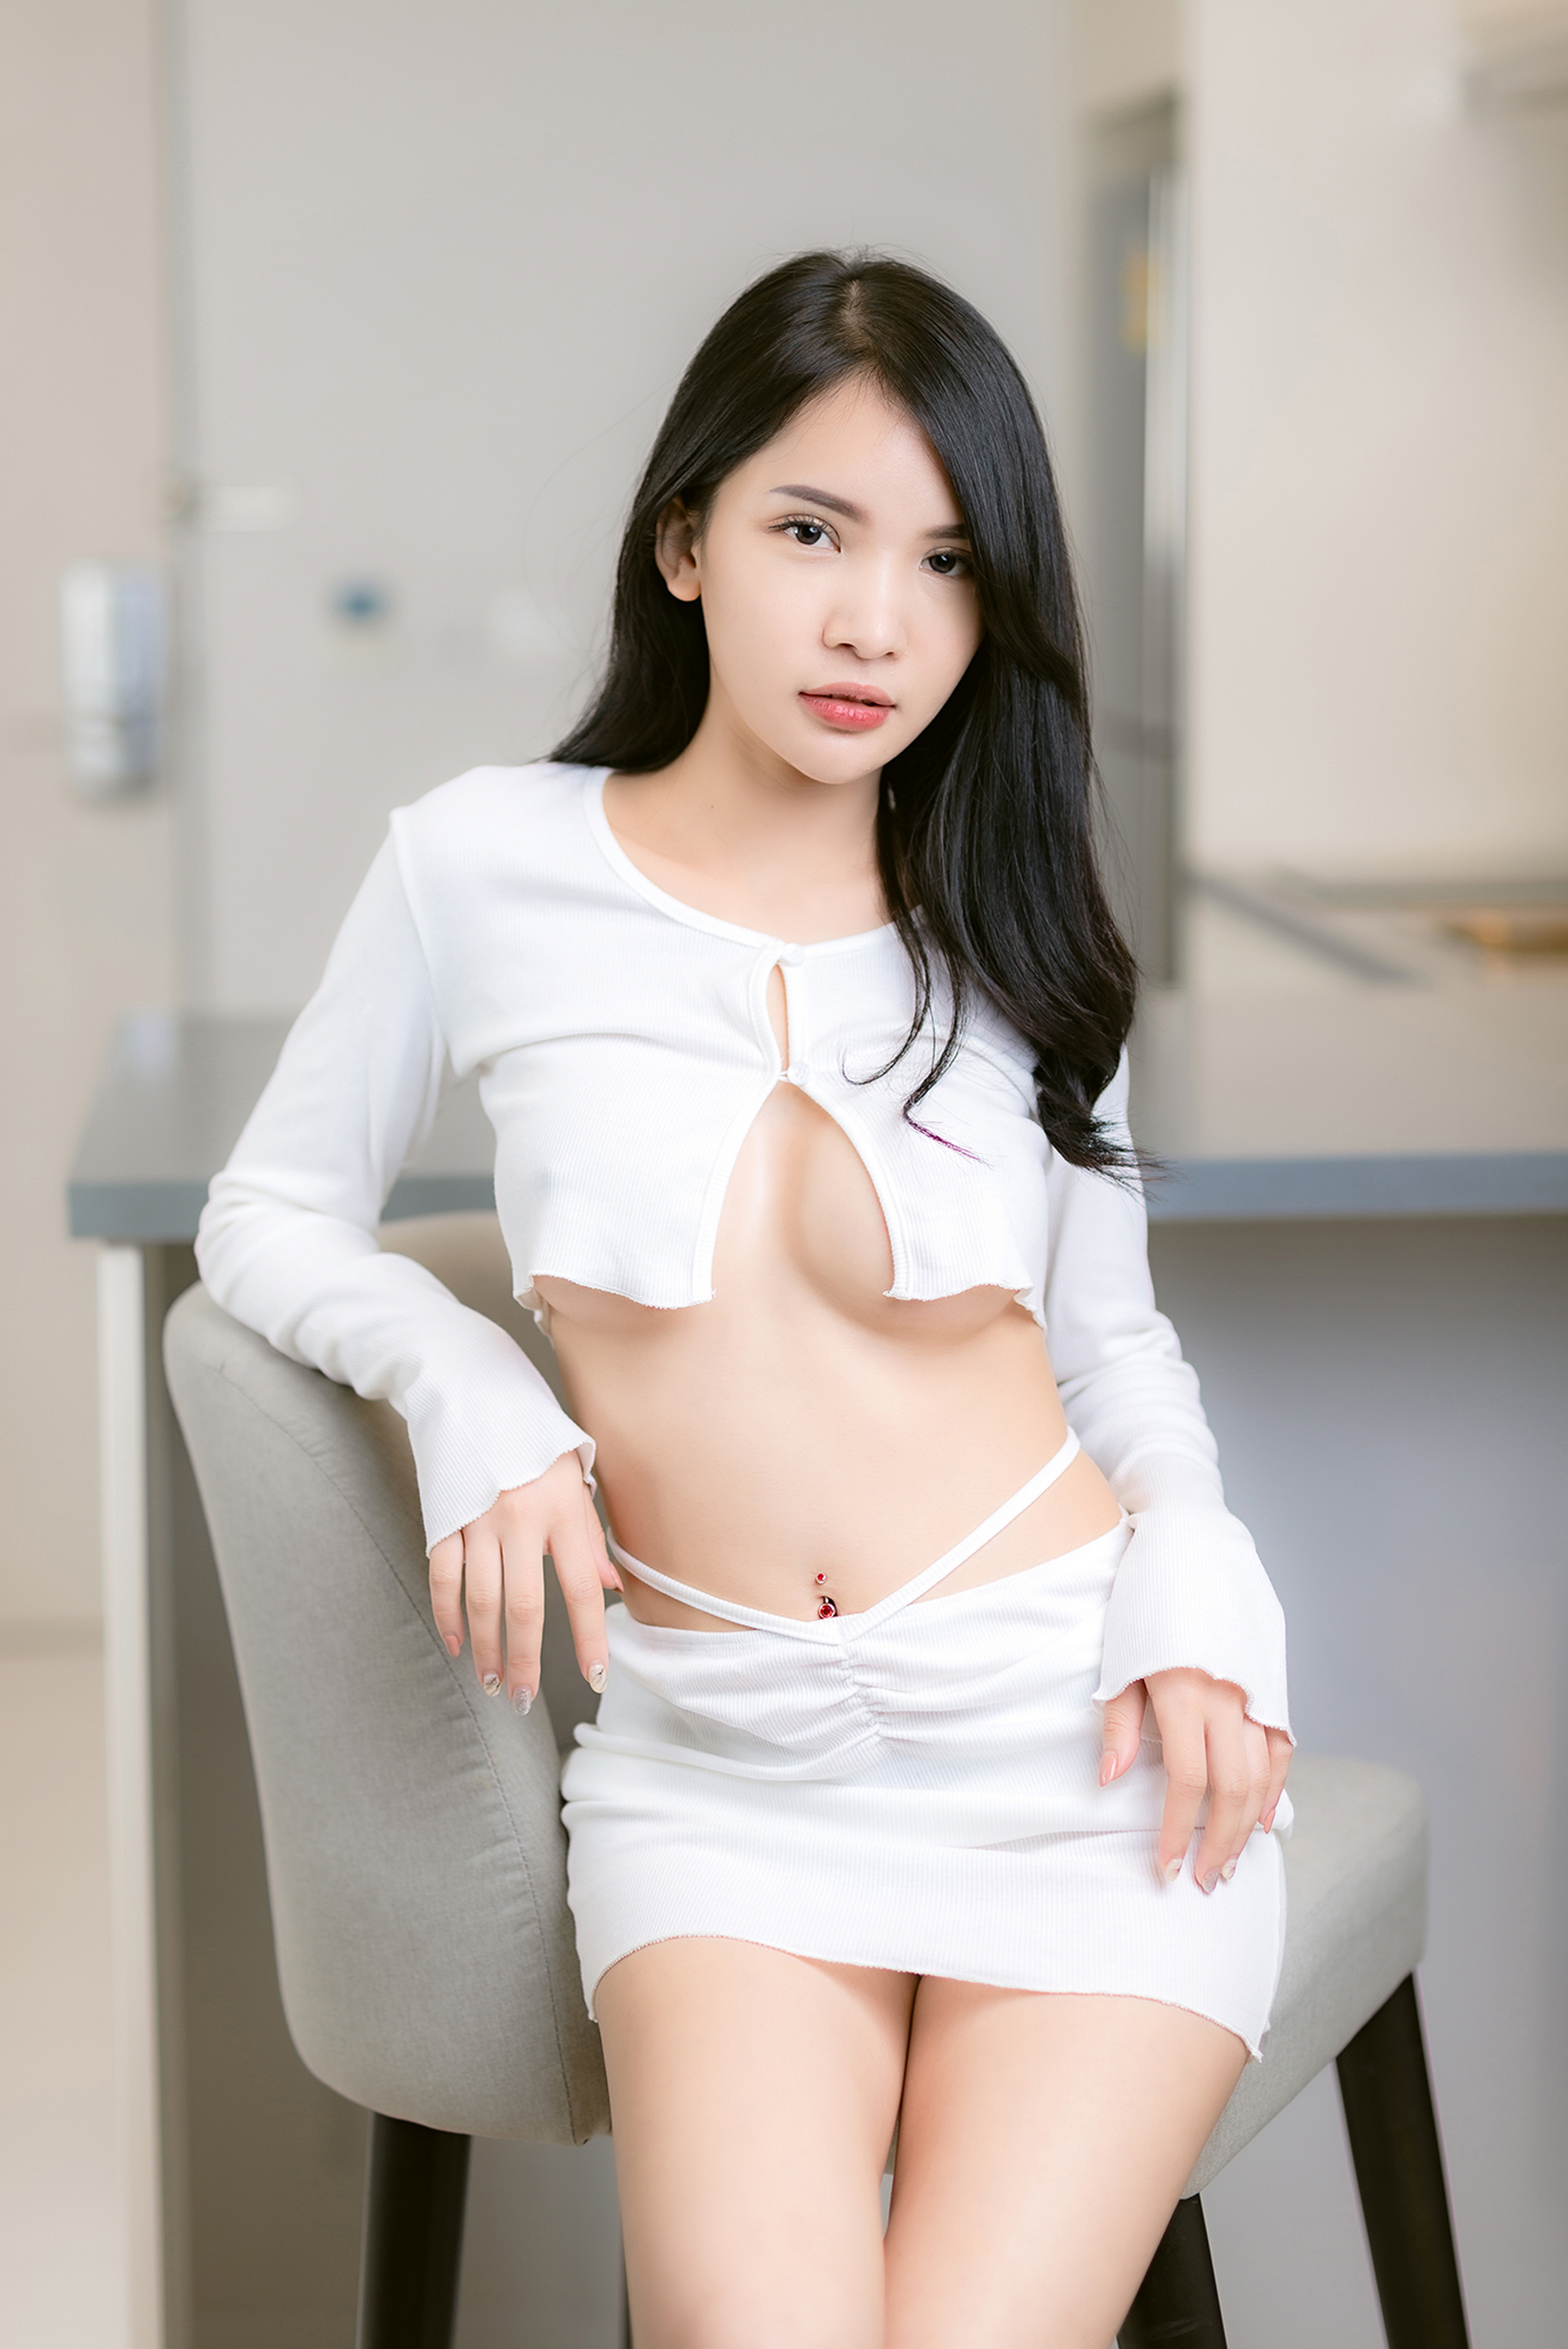
girl, girls, woman, model, person, photo, wallpaper, joint, skin, shoulder, leg, stomach, neck, waist, sleeve, thigh, knee, undergarment, lingerie, chest, trunk, black hair, abdomen, flash photography, navel, fashion design, human leg, fashion model, comfort, elbow, sitting, brown hair, uniform, art model, peach, japanese idol, flesh, photo shoot